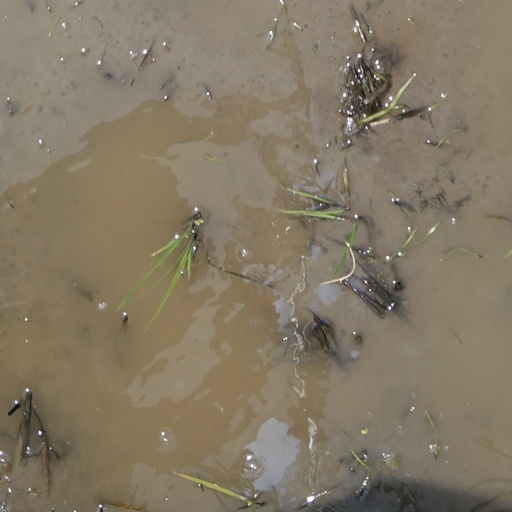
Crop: rice